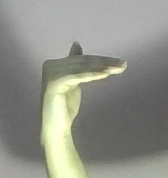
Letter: khaa